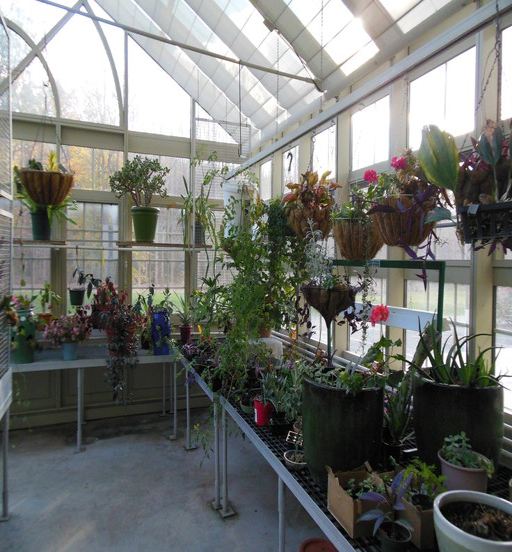
this could be a residential greenhouse attached to a home .